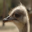
Label: bird